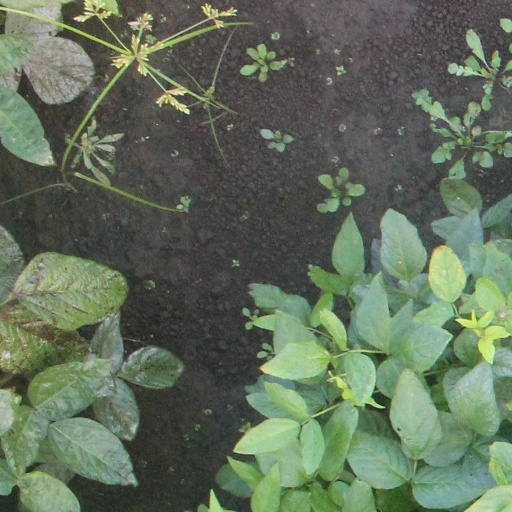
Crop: soybean